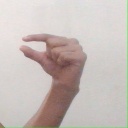
अक्षर: ग